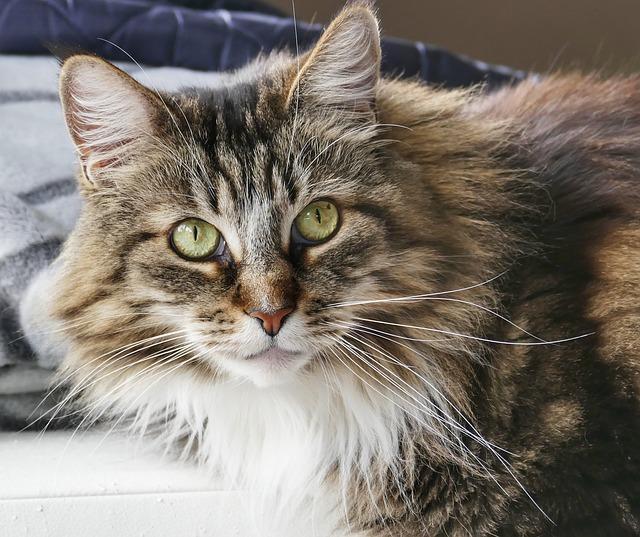
cat